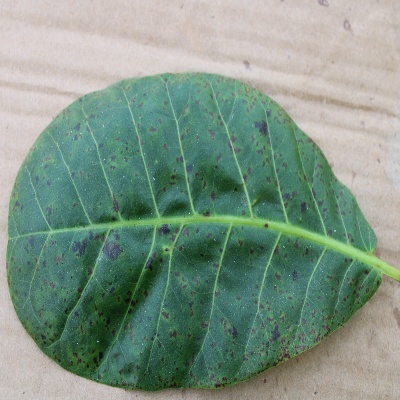
Crop: Cashew
Condition: anthracnose